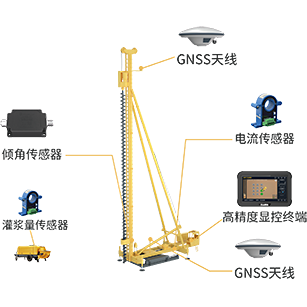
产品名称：UPS桩基智能施工系统
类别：地基处理工程
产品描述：系统介绍系统采用北斗/GNSS及多传感器融合技术，获取桩头精准的三维位置信息，融合安装于桩基上的传感器、电流传感器、灌浆量传感器等实时数据，以数字、图像的方式实时记录显示桩头坐标、钻杆倾斜度、钻进和提钻速度、桩深、持力层电流、灌浆量等信息，引导机手精准施工。